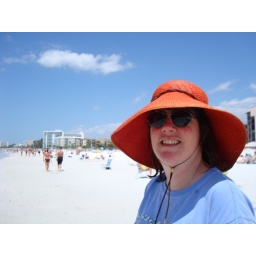
red hat arrvies in Florida